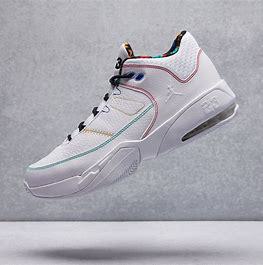
Brand: Jordan
Model: Max Aura 5